Army Public School, Pune

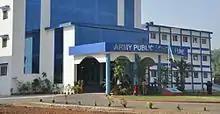
School building in Ghorpadi

The school is controlled by the Army Welfare Education Society (AWES). It follows the CBSE Board of Education in India. The school has three science laboratories, one biotechnology lab and one mathematics lab, two libraries, three computer laboratories, three music rooms (one for Indian music, the other for western music), an art room, three audiovisual rooms and a computer room for teacher training.